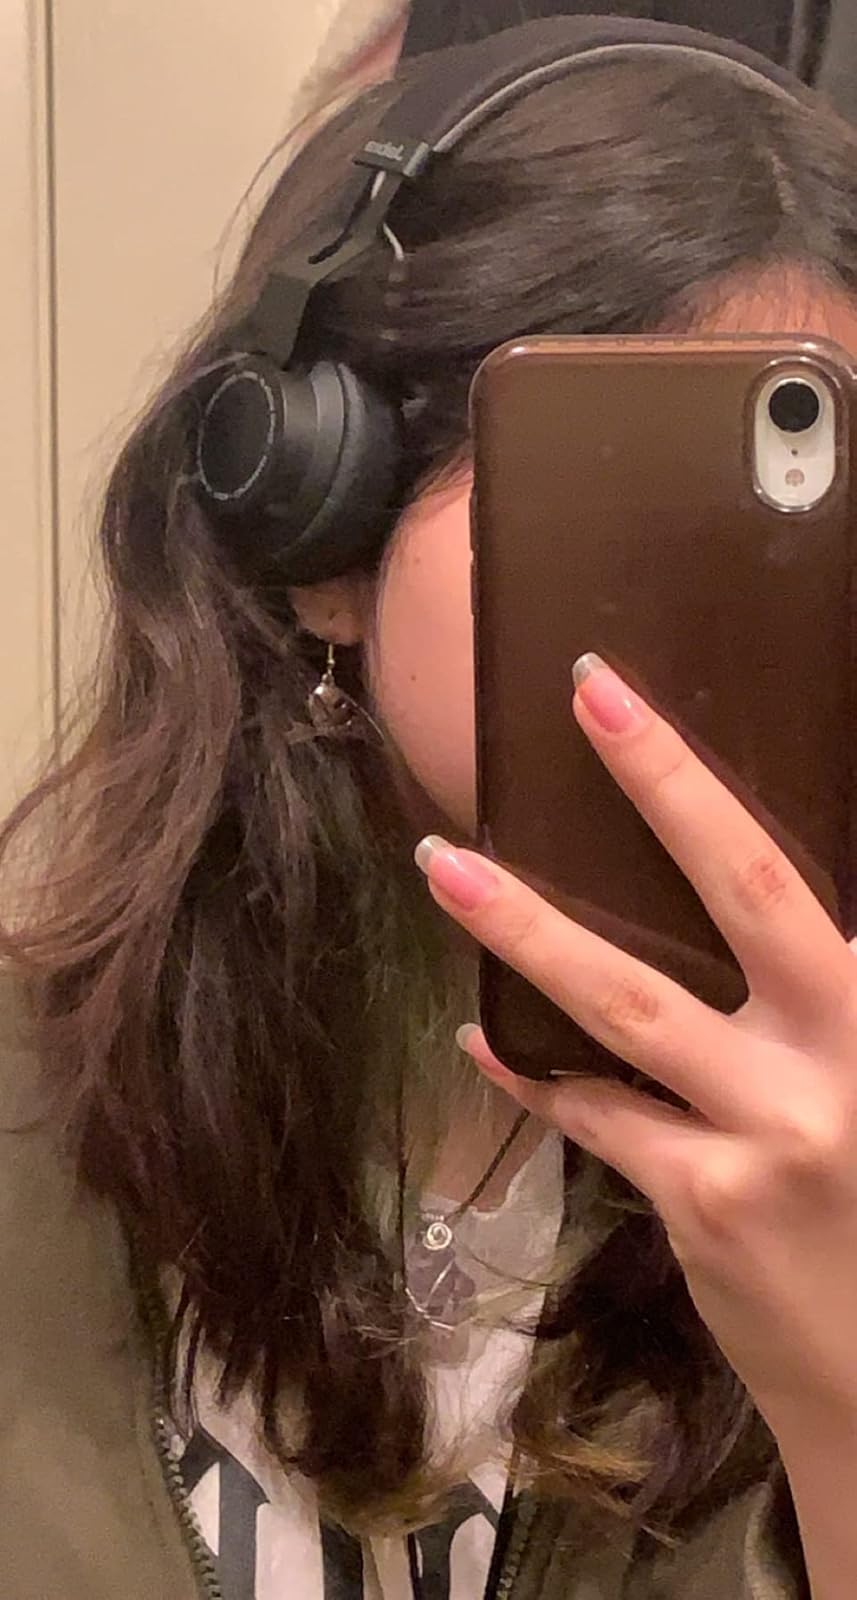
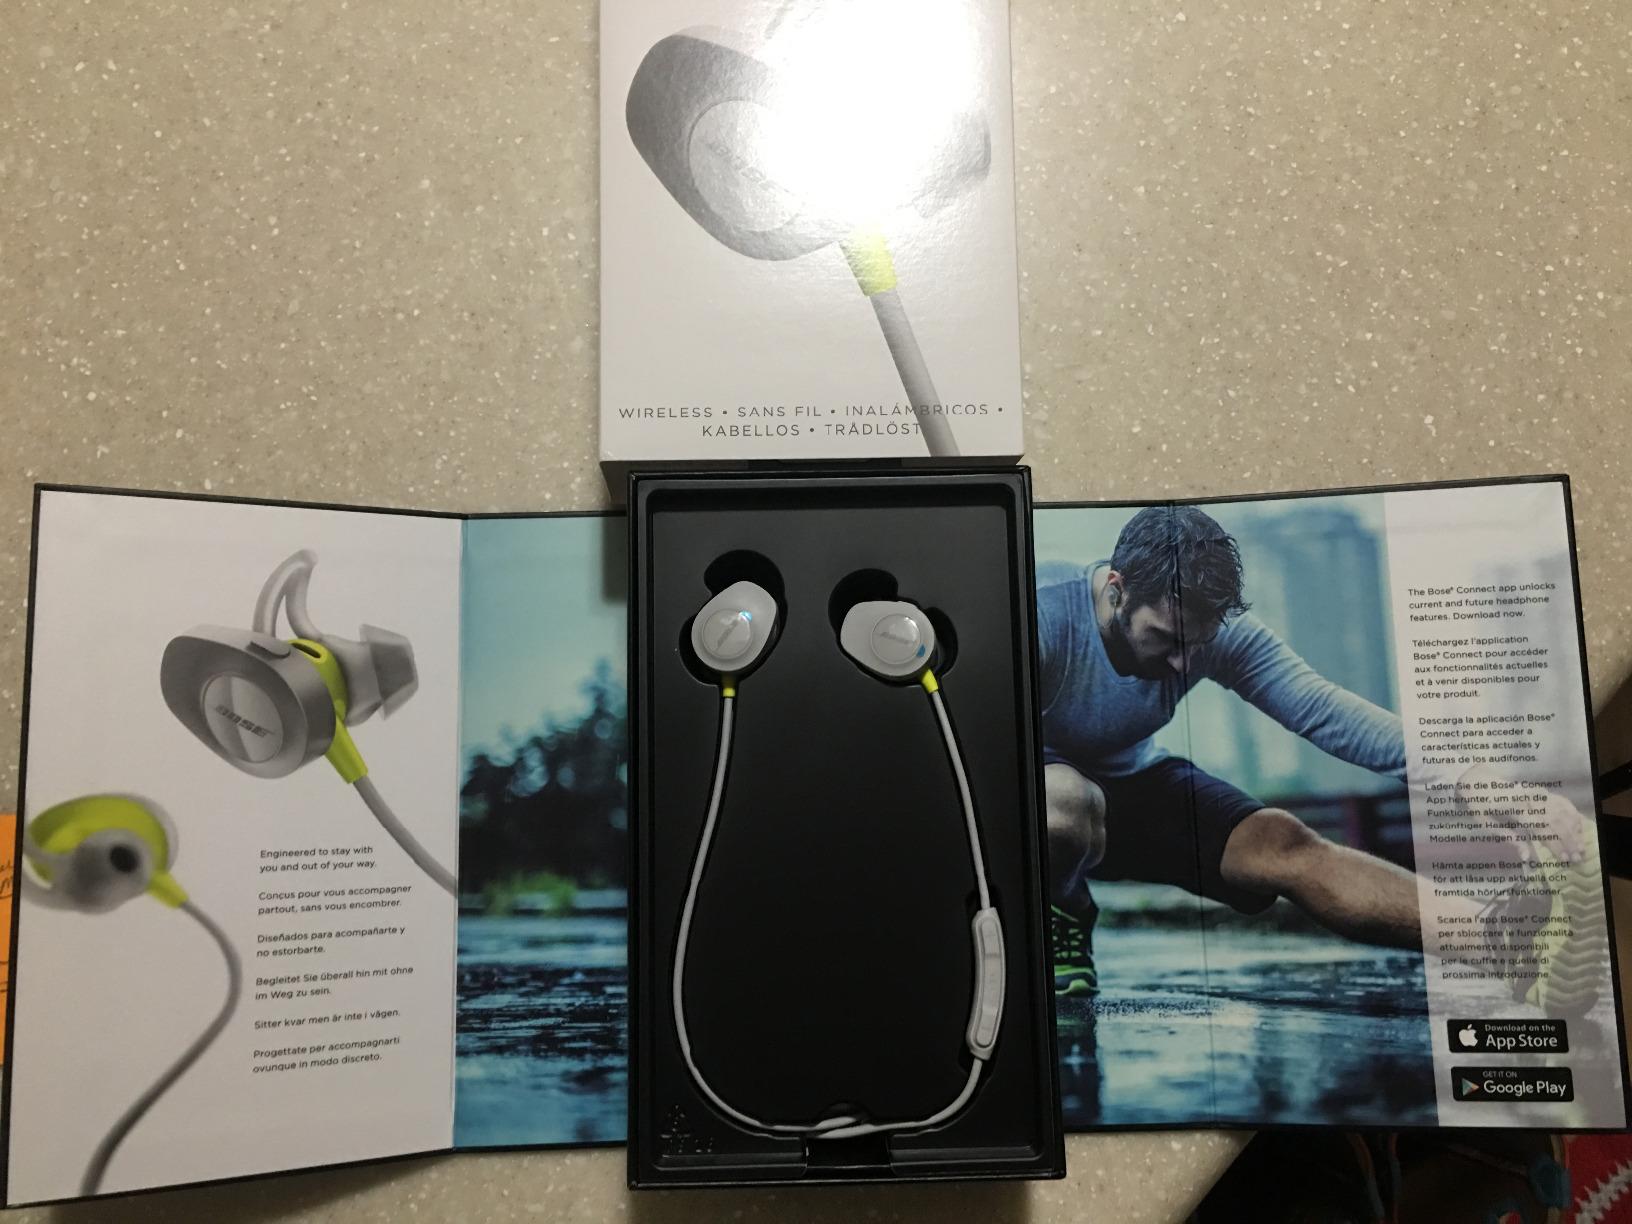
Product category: headphones
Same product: no